Answer in natural language. Consider the 3D positions of the objects in the scene and not just the 2D positions in the image. Is the centerpoint of  black wheeled office chair (marked A) at a higher height than framed mountain landscape photo (marked B)? Choose between the following options: no or yes
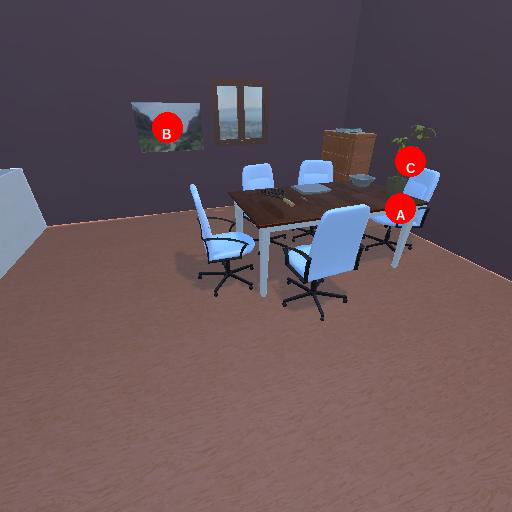
<answer>no</answer>